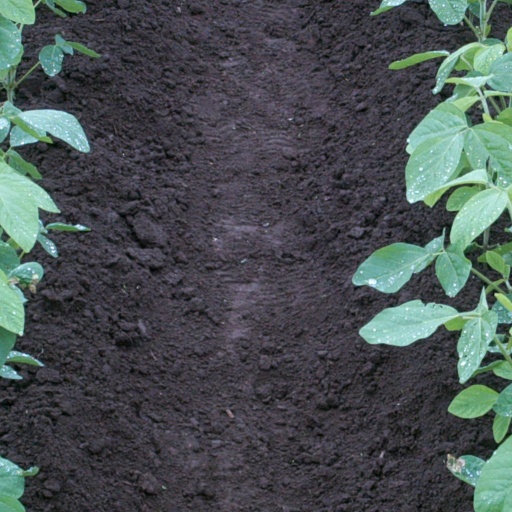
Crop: soybean